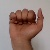
The image shows a hand gesture representing the letter 'A' in Indian Sign Language.